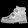
Label: Ankle boot